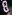
Number: 8